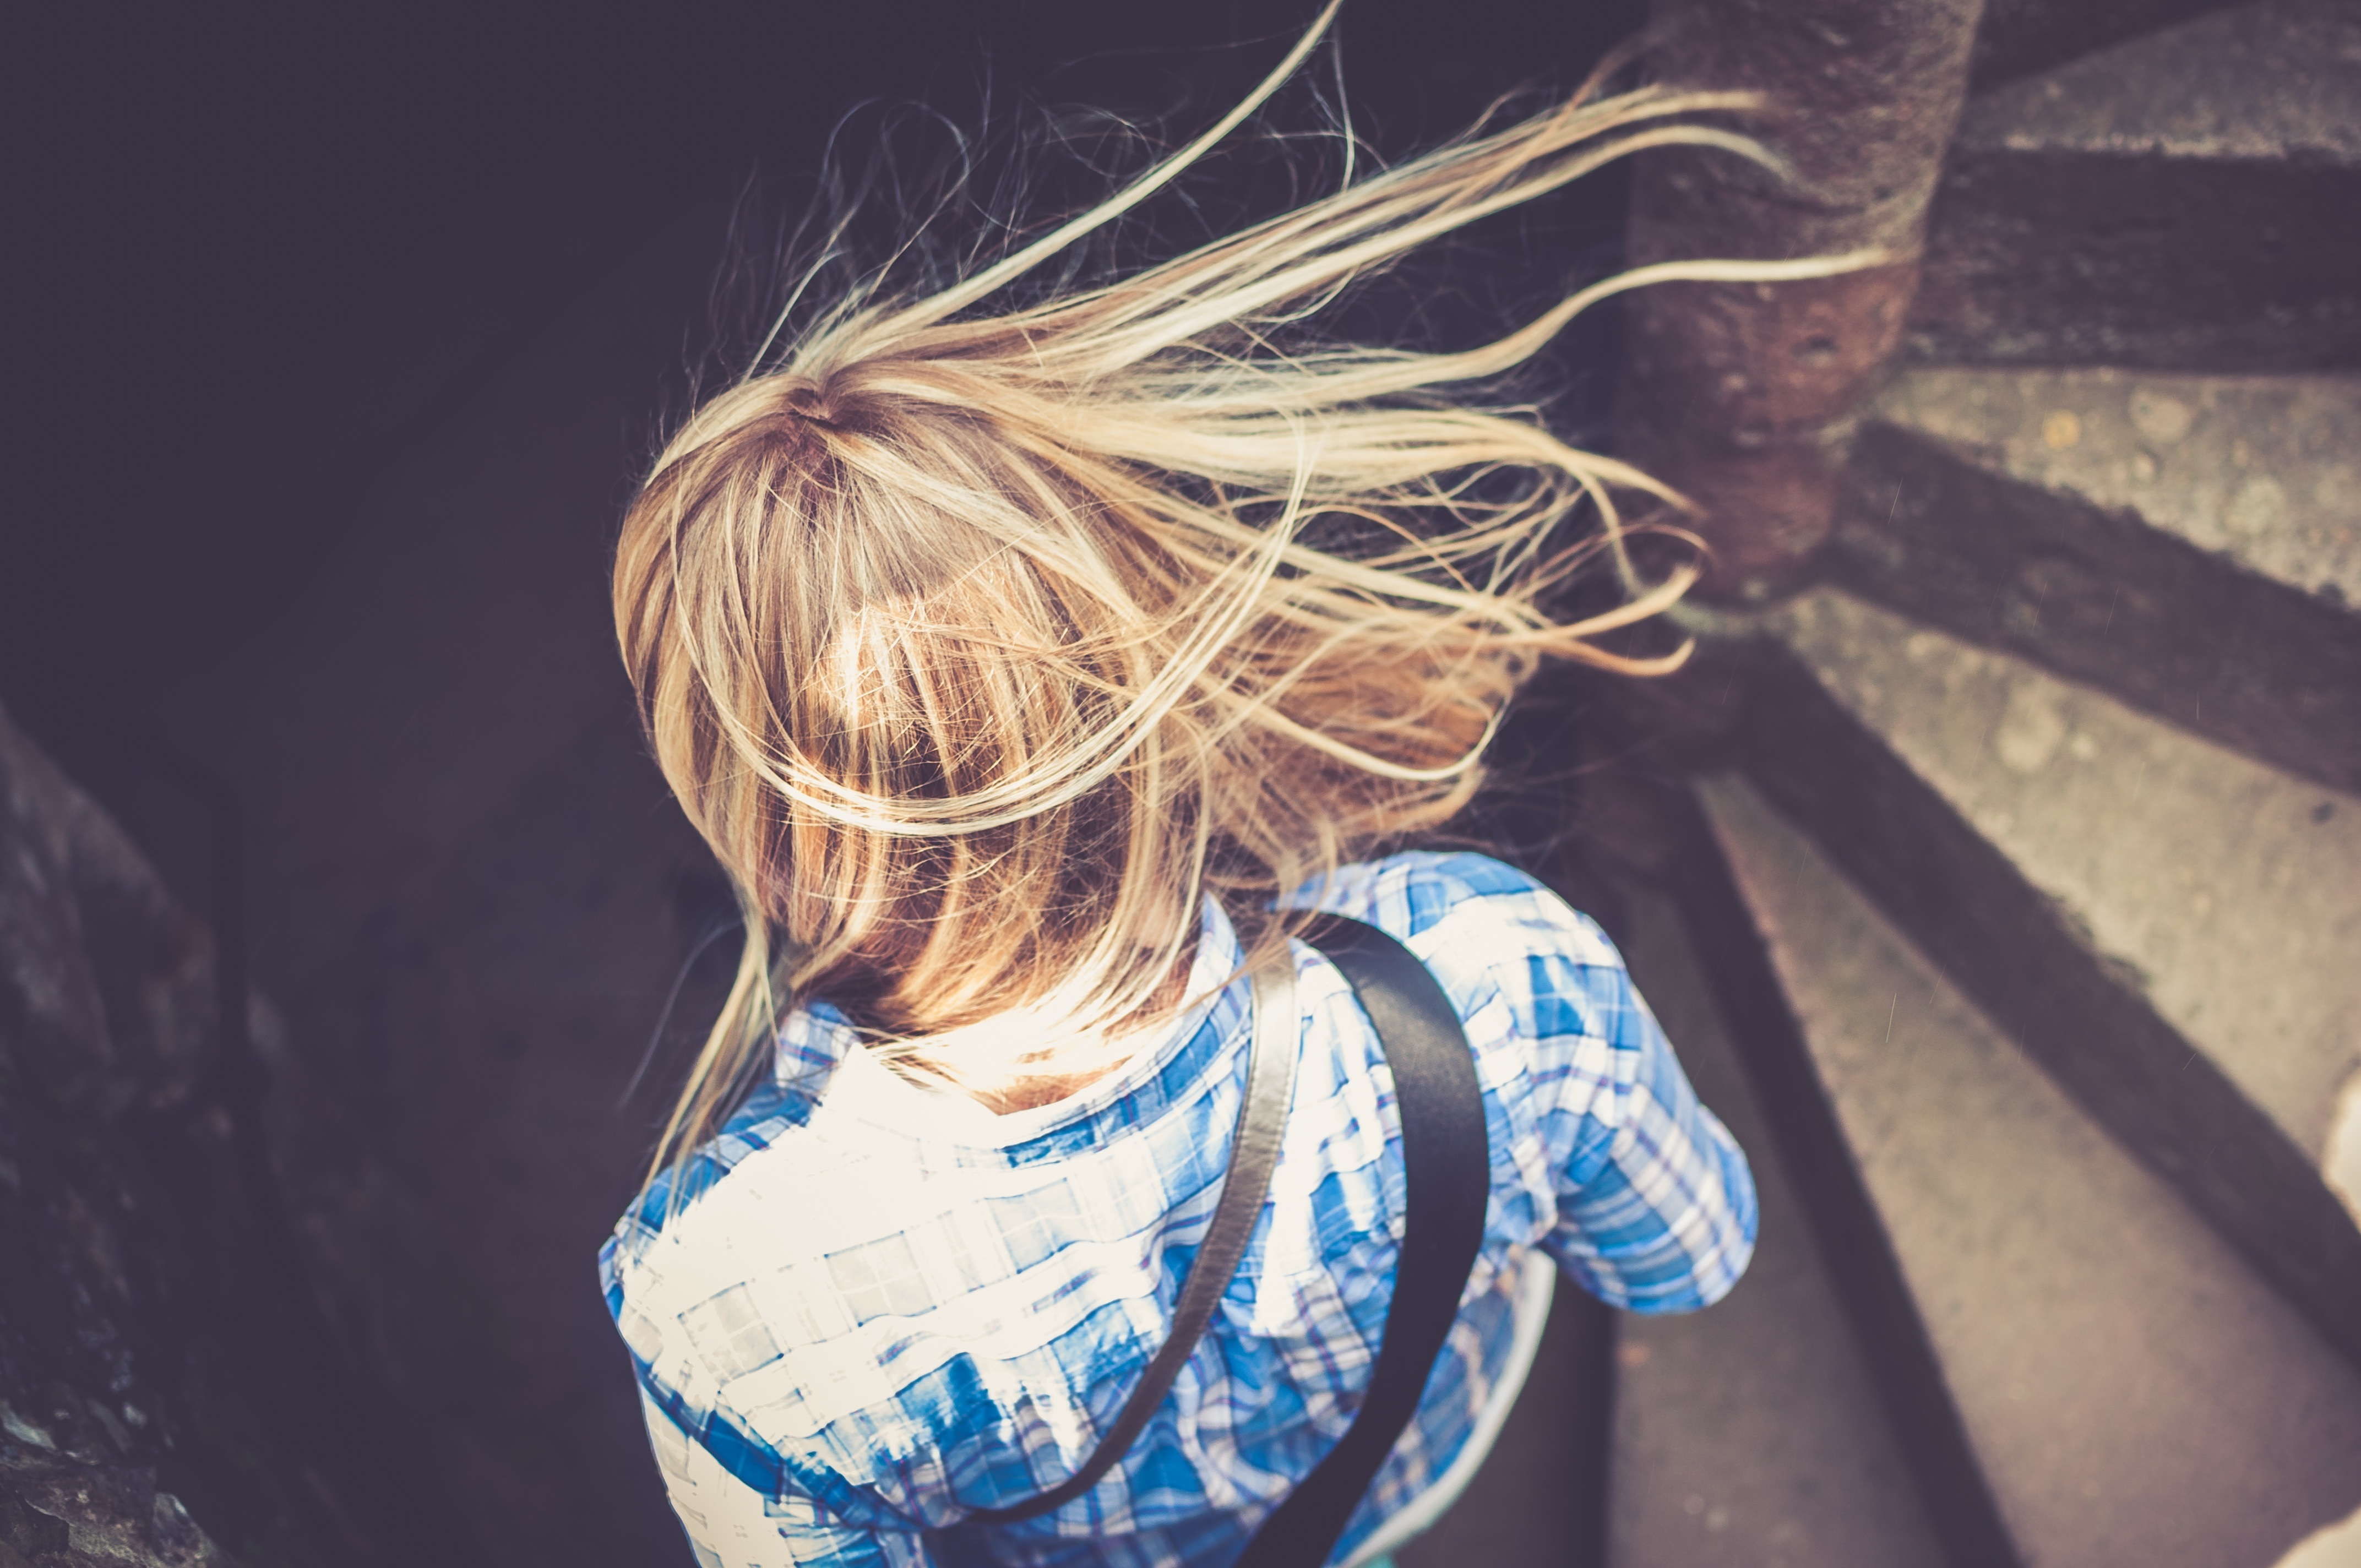
hand, person, girl, woman, hair, white, photography, staircase, steps, female, young, spring, color, blue, lady, blonde, hairstyle, caucasian, long, cool, stairs, glasses, photograph, beauty, style, emotion, adult, sense, blonde hair, hair style